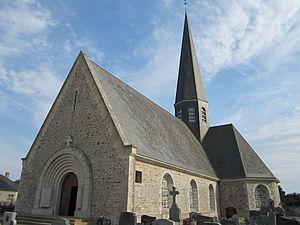
Église Saint-Jean-Baptiste du Plessis
Le Plessis-Lastelle est une commune française, située dans le département de la Manche en région Normandie, peuplée de 236 habitants.